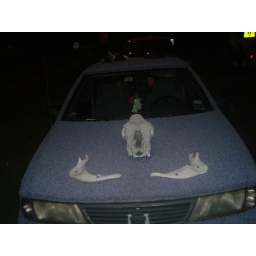
covered in blue shag carpet, sporting animal skulls and an actual trunk